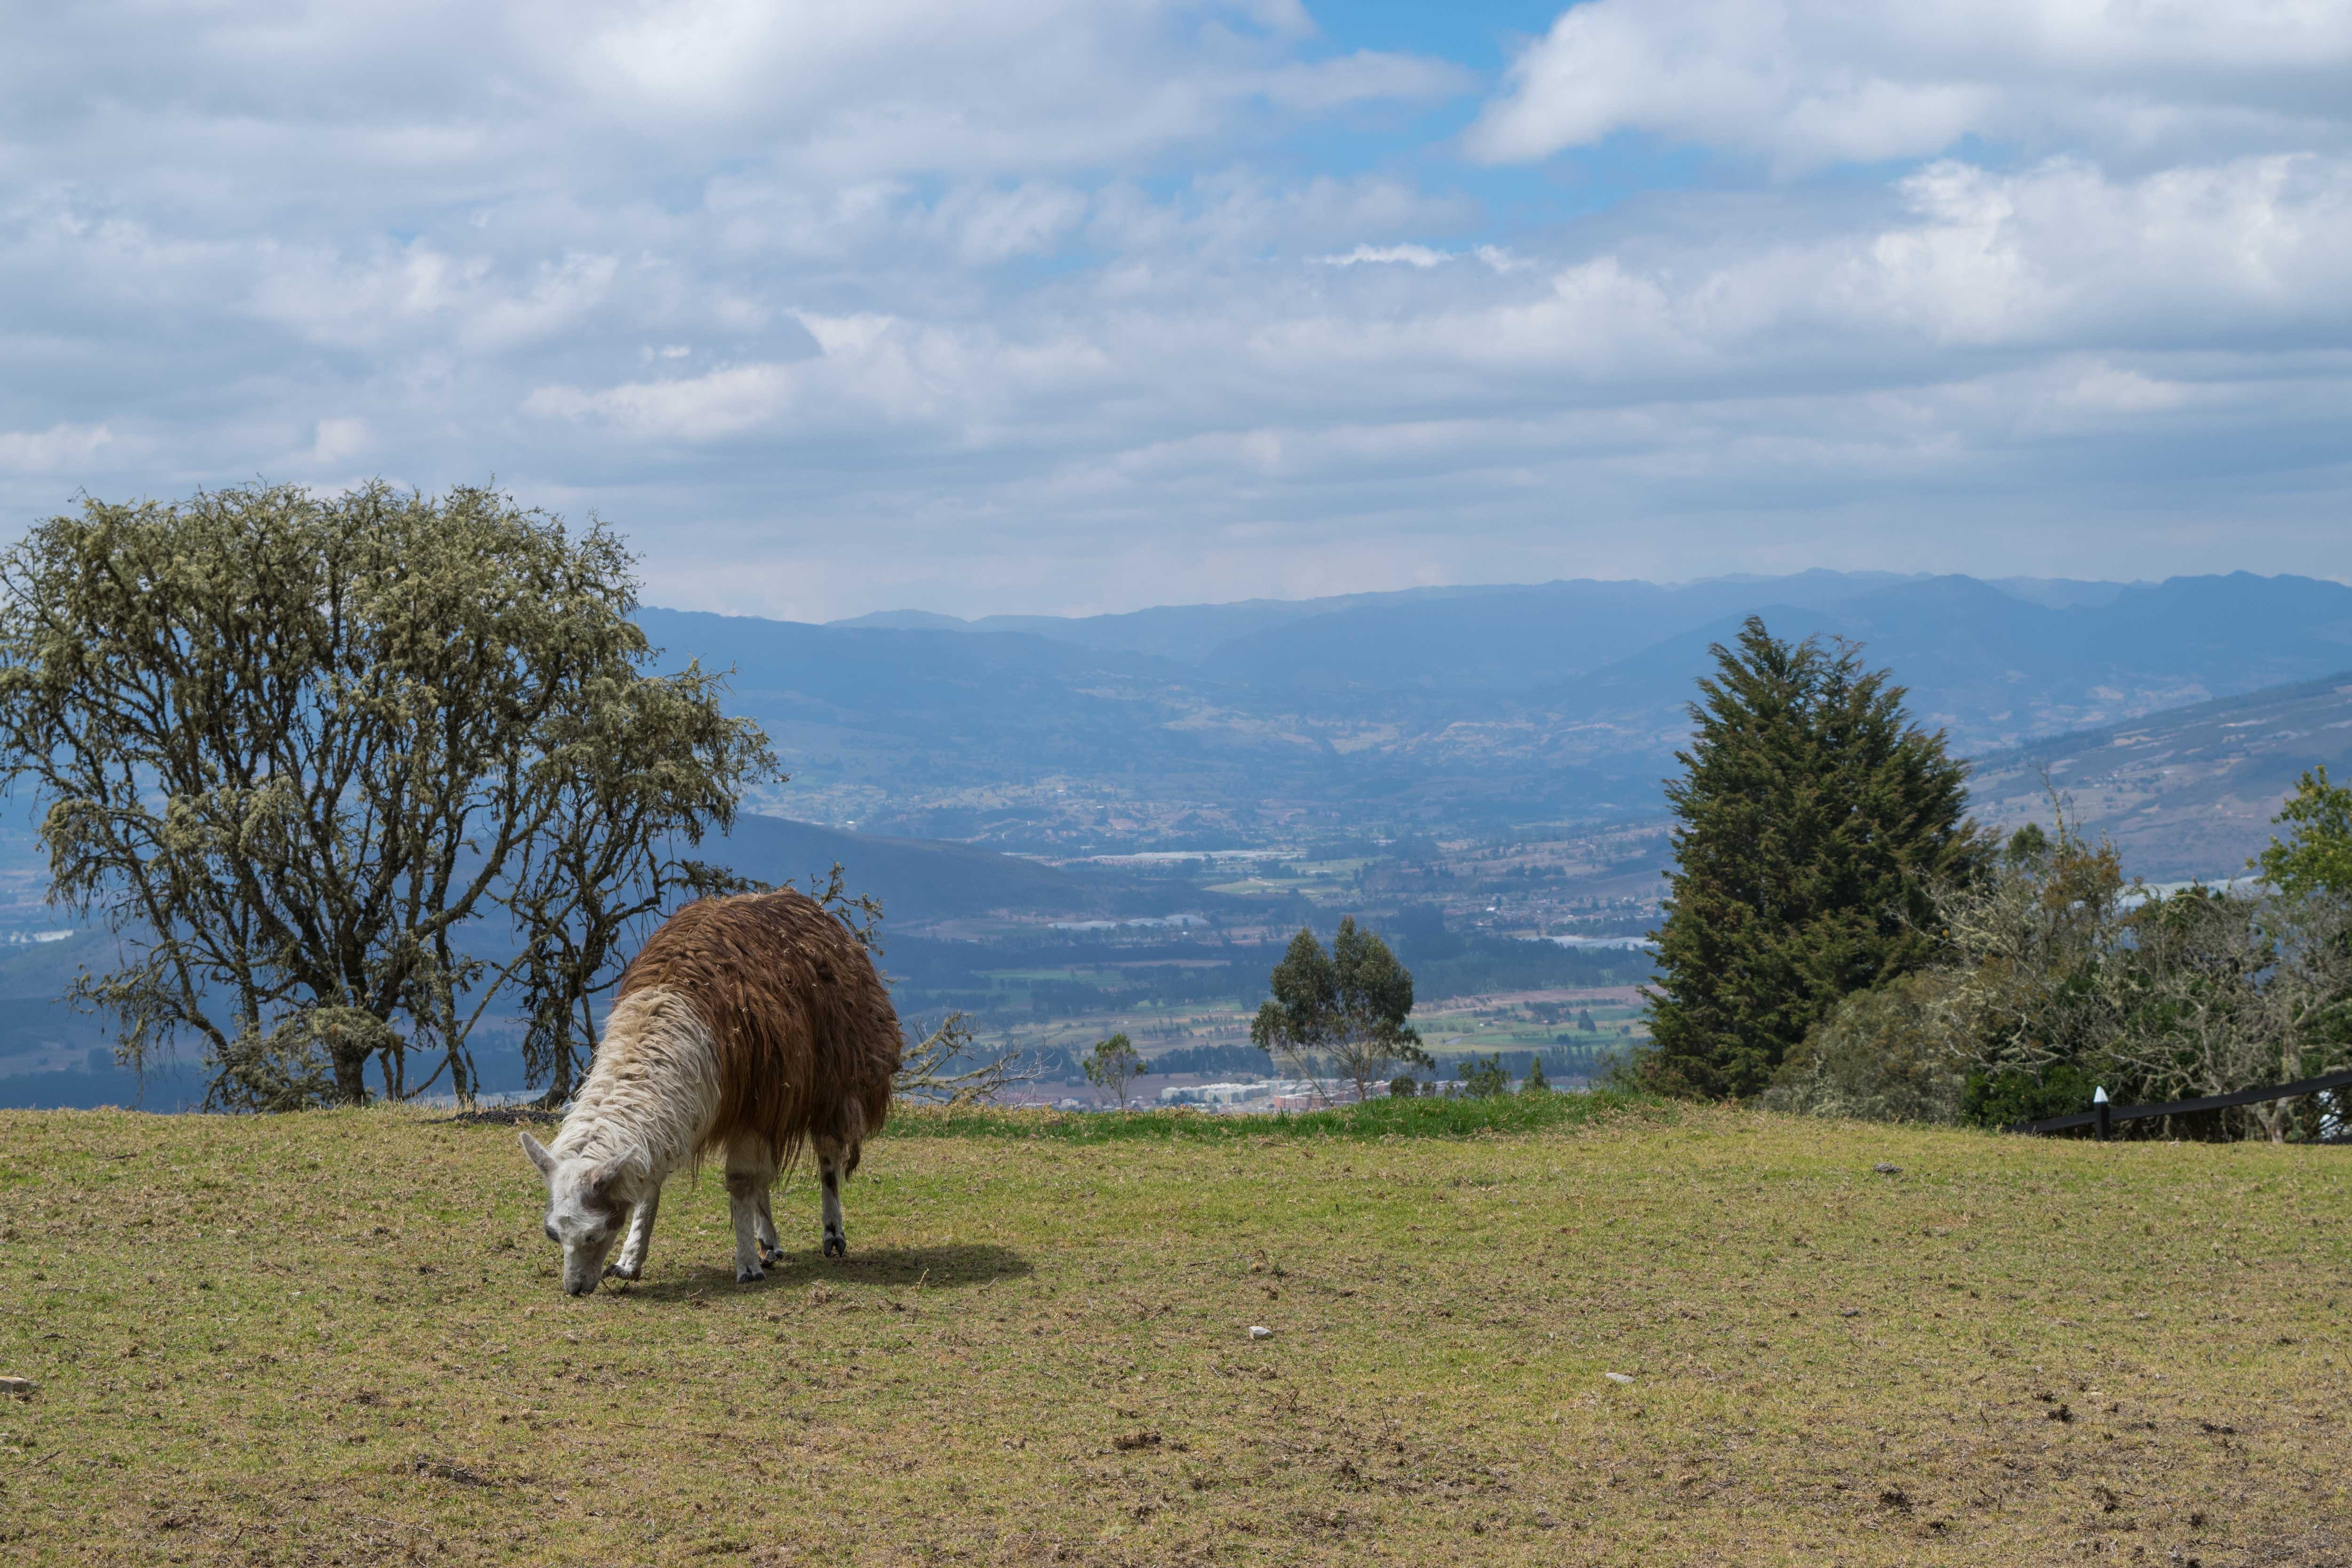
landscape, nature, grass, wilderness, mountain, meadow, prairie, animal, wildlife, environment, pasture, grazing, sheep, flame, mammal, grassland, ecosystem, colombia, rural area